Song Ji-hyo's Beauty View

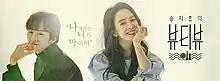
Official Poster

Song Ji-hyo's Beauty View, is a South Korean television program on JTBC2 hosted by Song Ji-hyo, Gong Myung and beauty editor Kim Mi Gu. The show provides a perfect beauty guide to match the personal preference. It used to air every Thursday at 9.20pm KST on JTBC2.